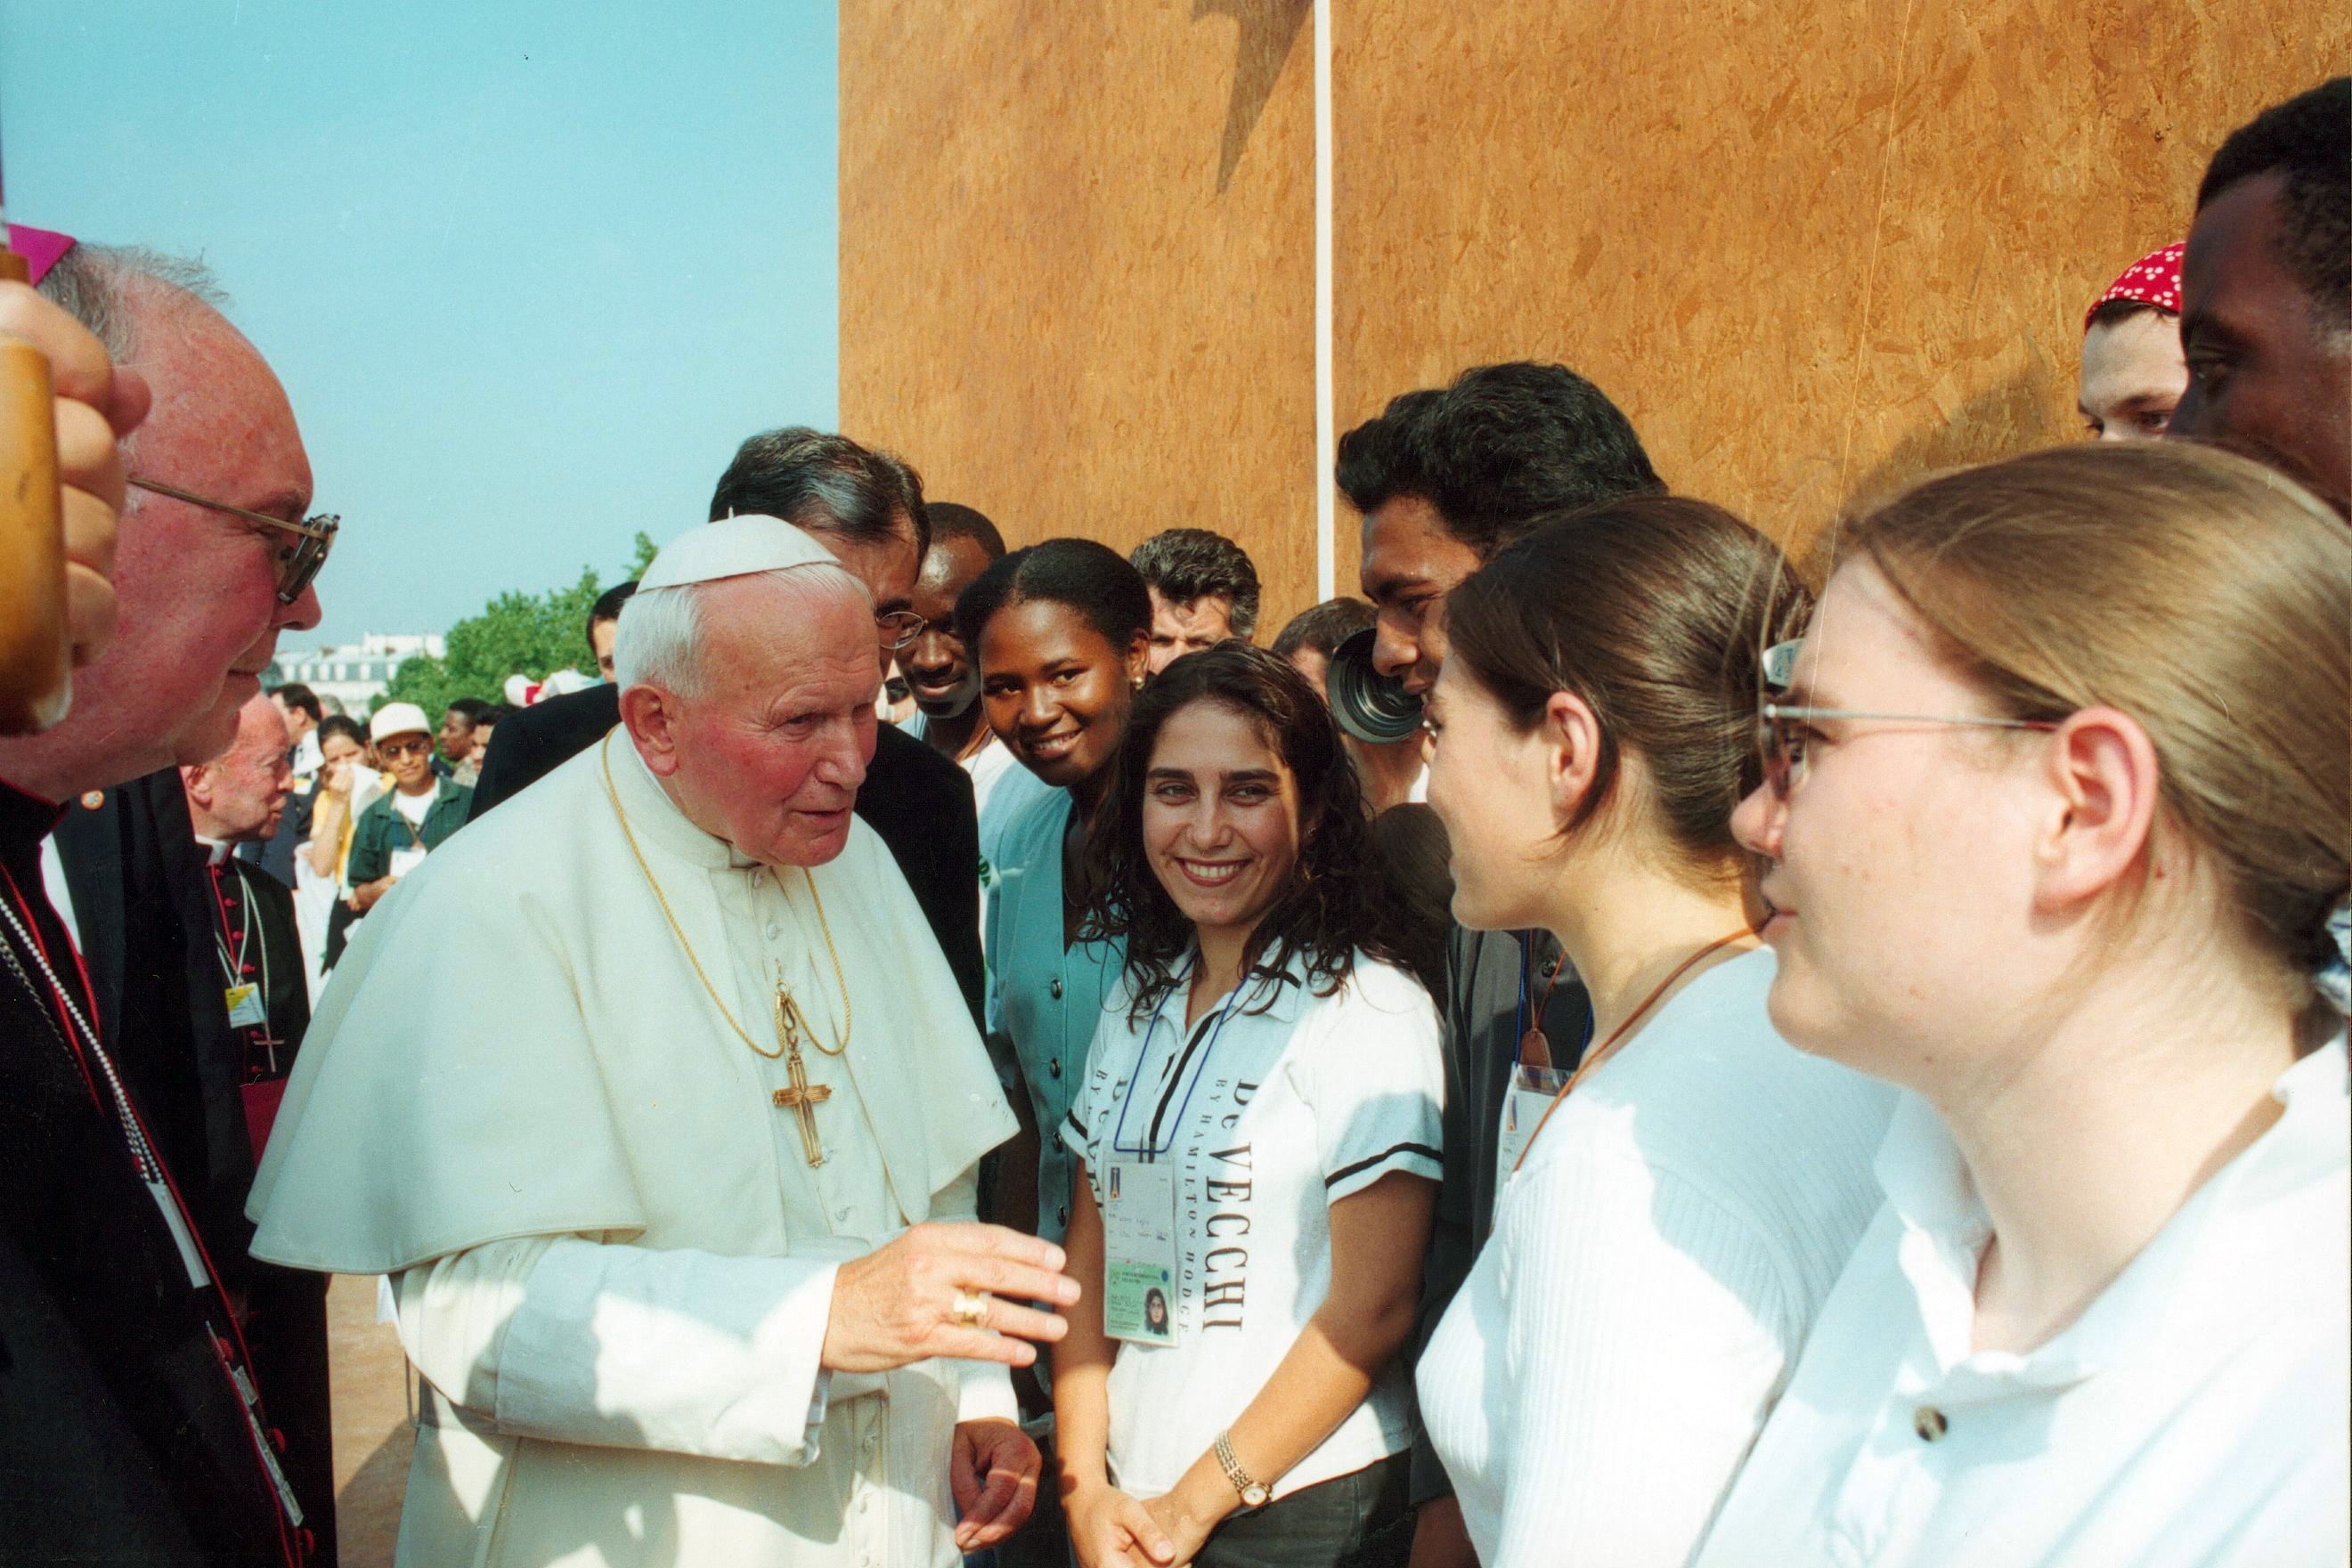
person, church, pope, jmj